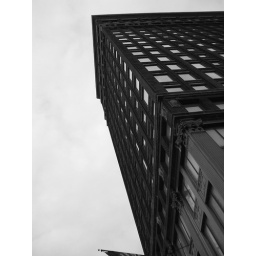
Doing something constructive while stuck behind the worlds longest red light. A building on Woodward in downtown Detroit.